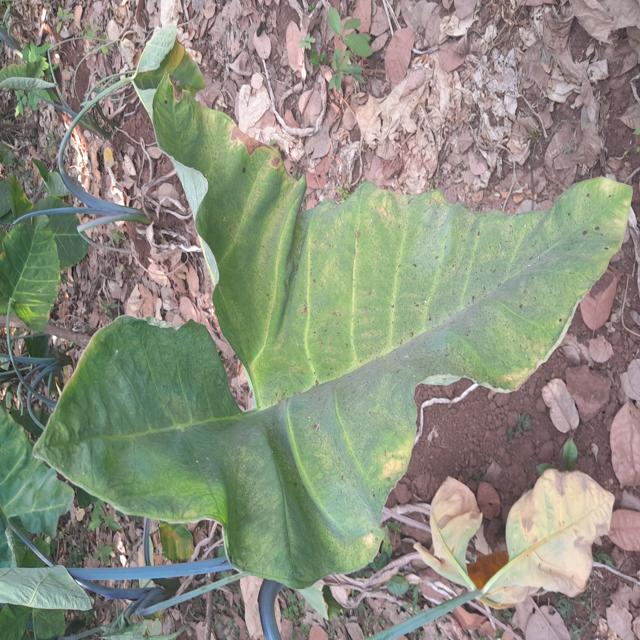
Label: Early_Blight